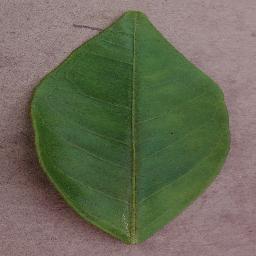
Label: Orange___Haunglongbing_(Citrus_greening)